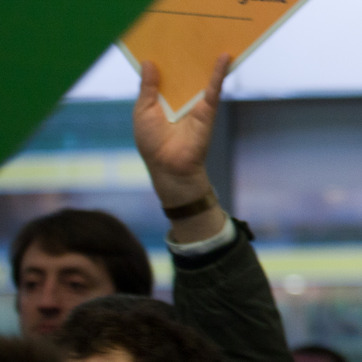
Material: skin